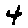
Label: 4